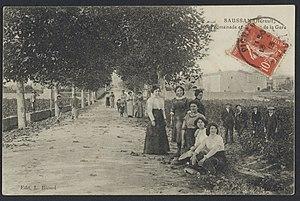
Saussan. - Promenade et avenue de la gare
Saussan est une commune française située dans le département de l'Hérault, en région Occitanie.